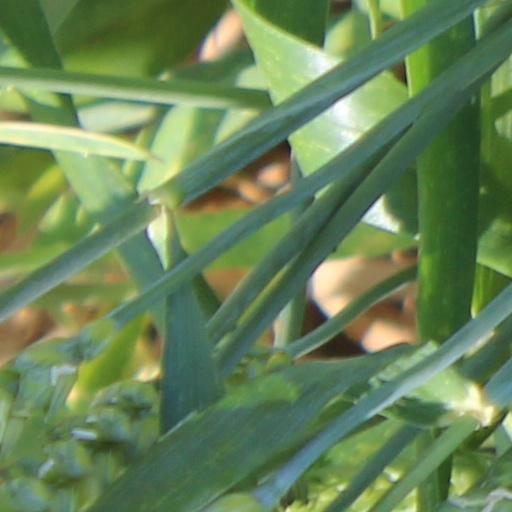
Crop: wheat